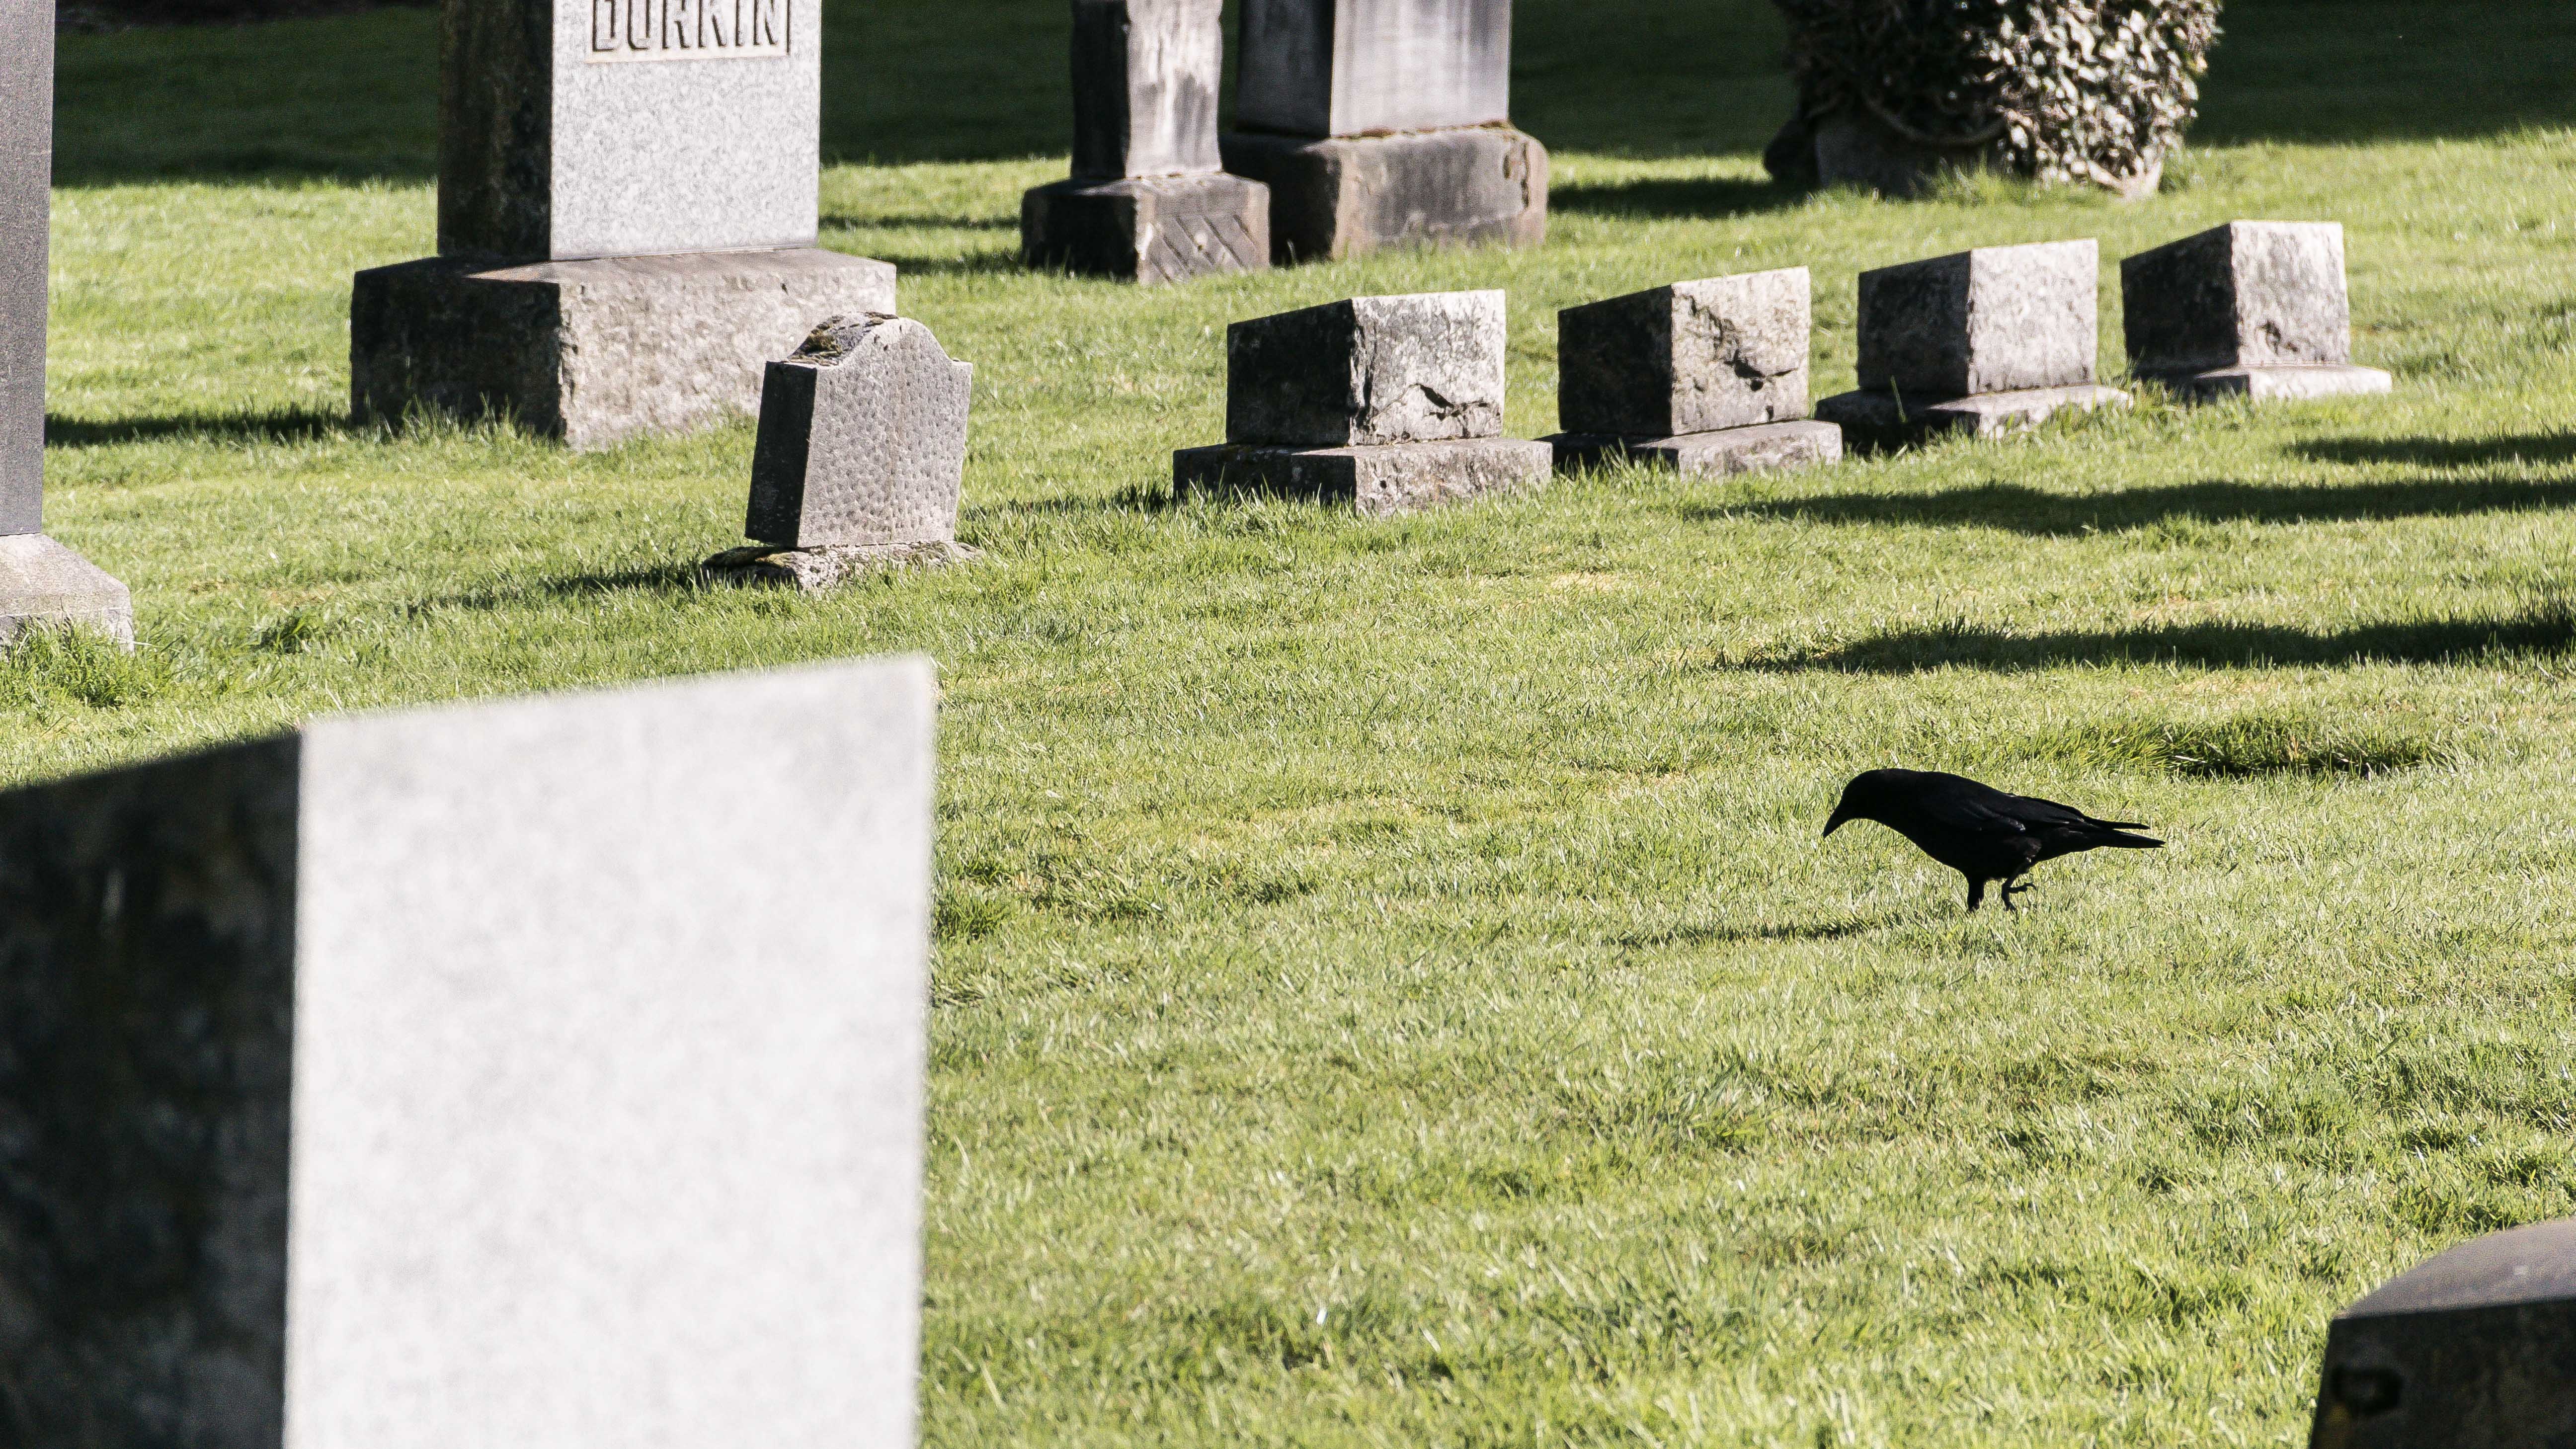
grass, lawn, cemetery, grave, memorial, headstone, geographical feature